Acrostic

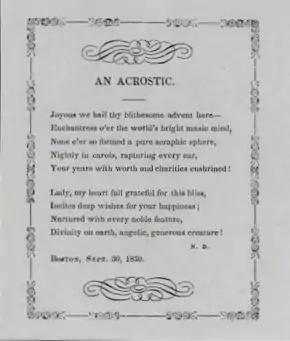
An 1850 acrostic by Nathaniel Dearborn, the first letter of each line spelling the name "JENNY LIND"

An acrostic is a poem or other word composition in which the "first" letter (or syllable, or word) of each new line (or paragraph, or other recurring feature in the text) spells out a word, message or the alphabet. The term comes from the French from post-classical Latin , from Koine Greek , from Ancient Greek "highest, topmost" and "verse". As a form of constrained writing, an acrostic can be used as a mnemonic device to aid memory retrieval. When the "last" letter of each new line (or other recurring feature) forms a word it is called a telestich (or telestic); the combination of an acrostic and a telestich in the same composition is called a double acrostic (e.g. the first-century Latin Sator Square).